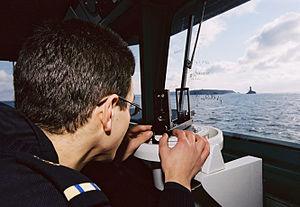
Aspirant de la Marine nationale française effectuant un relevé à l'aliade sur la passerelle du patrouilleur Cormoran.
Aspirant est un grade militaire. Étymologiquement, ce grade désigne celui qui aspire à devenir officier, c'est-à-dire qu'il attend cette promotion. C'est généralement un grade d'officier en formation.